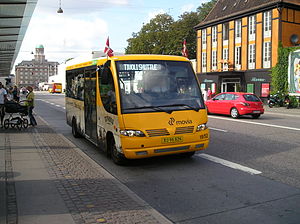
CityCirkel / Tivoli Shuttle
Tivoli Shuttle ved Hovedbanegården.
CityCirkel, formelt linje 11, var en buslinje i og omkring Middelalderbyen i København. Linjen var en ensrettet ringlinje, der som et forsøg blev betjent af små elbusser. Linjen blev oprettet 12. juni 2009 og nedlagt 24. oktober 2010, hvor den blev erstattet af den ny linje 11A, der også overtog elbusserne. Linjen tilhørte Movia og var udliciteret til Arriva, der drev linjen fra sit garageanlæg Ryvang.